Scooter (motorcycle)

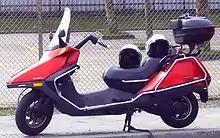
Honda CN250 Helix

A maxi-scooter or touring scooter is a large scooter, with engines ranging in size from , and using larger frames than normal scooters with longer wheelbases. Typically, the dash is fixed & is not mounted on the handlebars.